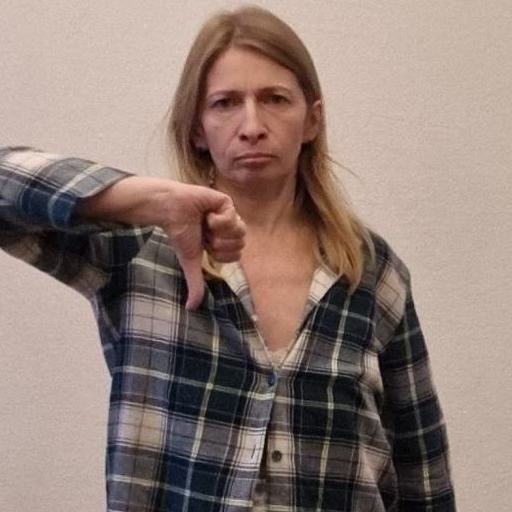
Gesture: dislike